513th Parachute Infantry Regiment (United States)

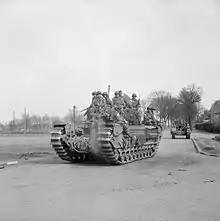
British Churchill tanks of the 6th Guards Tank Brigade carrying American paratroopers of the 513rd Parachute Infantry Regiment through Dorsten, Germany, 29 March 1945.

After the conclusion of the Ardennes campaign, the division was withdrawn in preparation for Operation Varsity. The regiment dropped with the rest of the division into Germany near Wesel in its only combat drop. In April 1945, units of the 513th were carried into action around Munster by British tanks from the Guards Armoured Division.